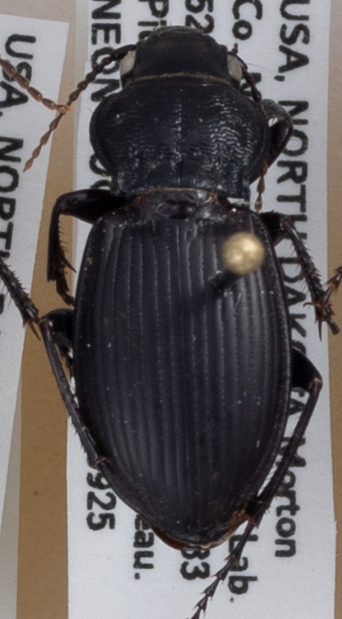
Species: Cyclotrachelus torvus
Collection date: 2018-09-25
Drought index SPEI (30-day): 0.932
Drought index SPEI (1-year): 0.54
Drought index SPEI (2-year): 0.17